Adamantane

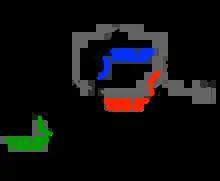
Bond lengths and angles of adamantane.

As deduced by electron diffraction and X-ray crystallography, the molecule has T symmetry. The carbon–carbon bond lengths are 1.54 Å, almost identical to that of diamond. The carbon–hydrogen distances are 1.112 Å.